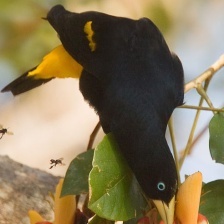
Species: YELLOW CACIQUE
Scientific name: CACICUS CELA